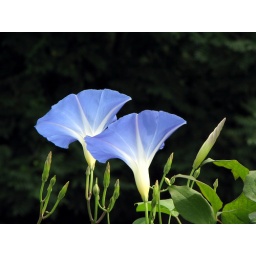
Morning Glory on the bridge of flowers with the dark green trees in the background